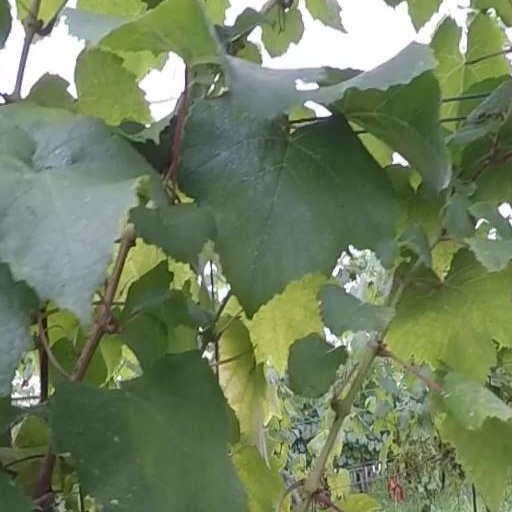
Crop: grape